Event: Nepal Earthquake
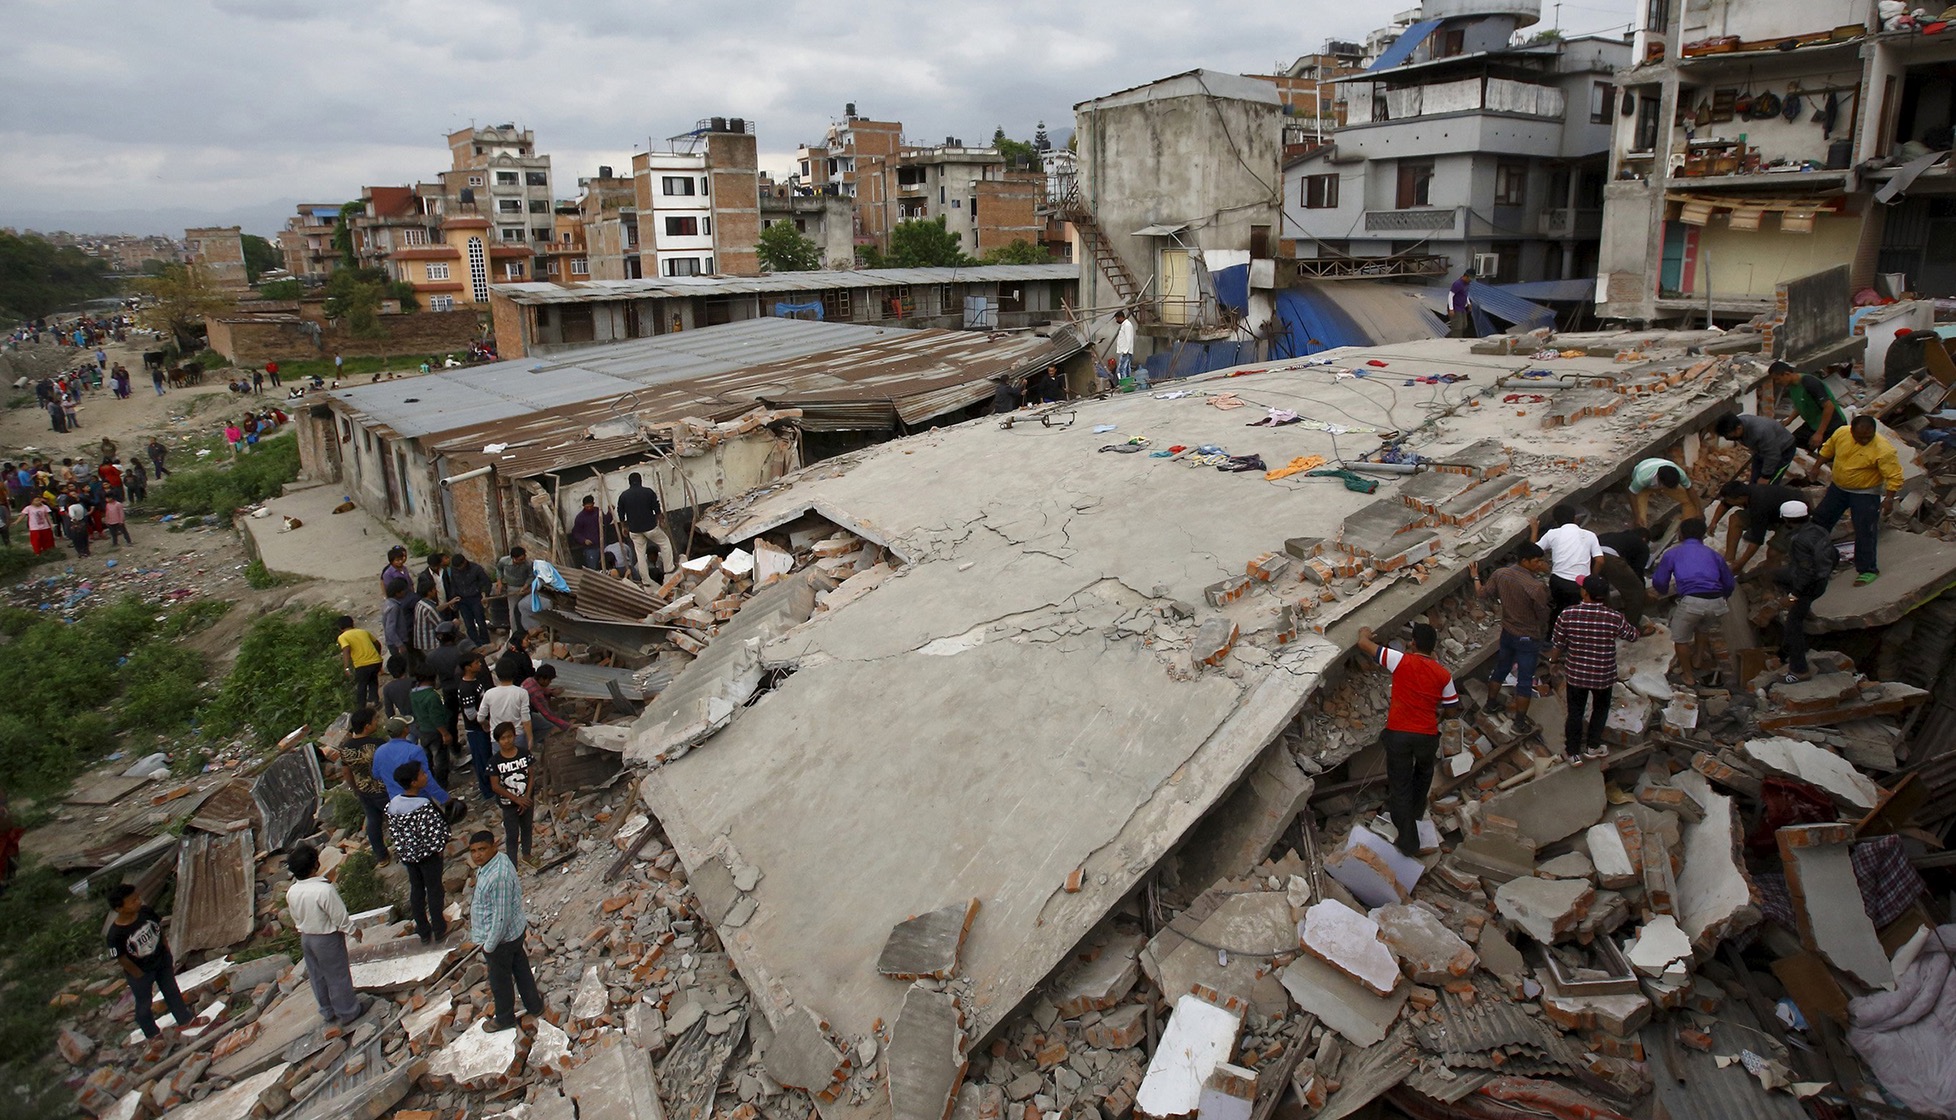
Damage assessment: damage